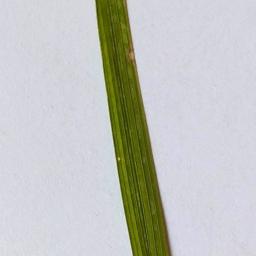
Label: Rice___Leaf_Blast